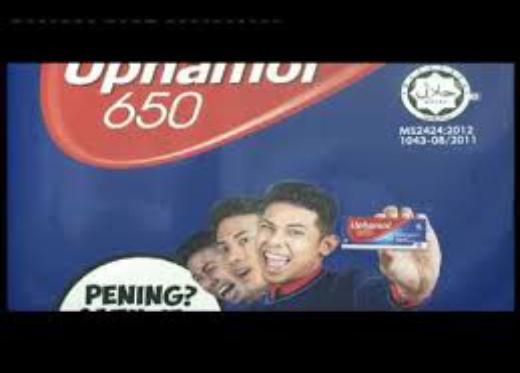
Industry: Medical